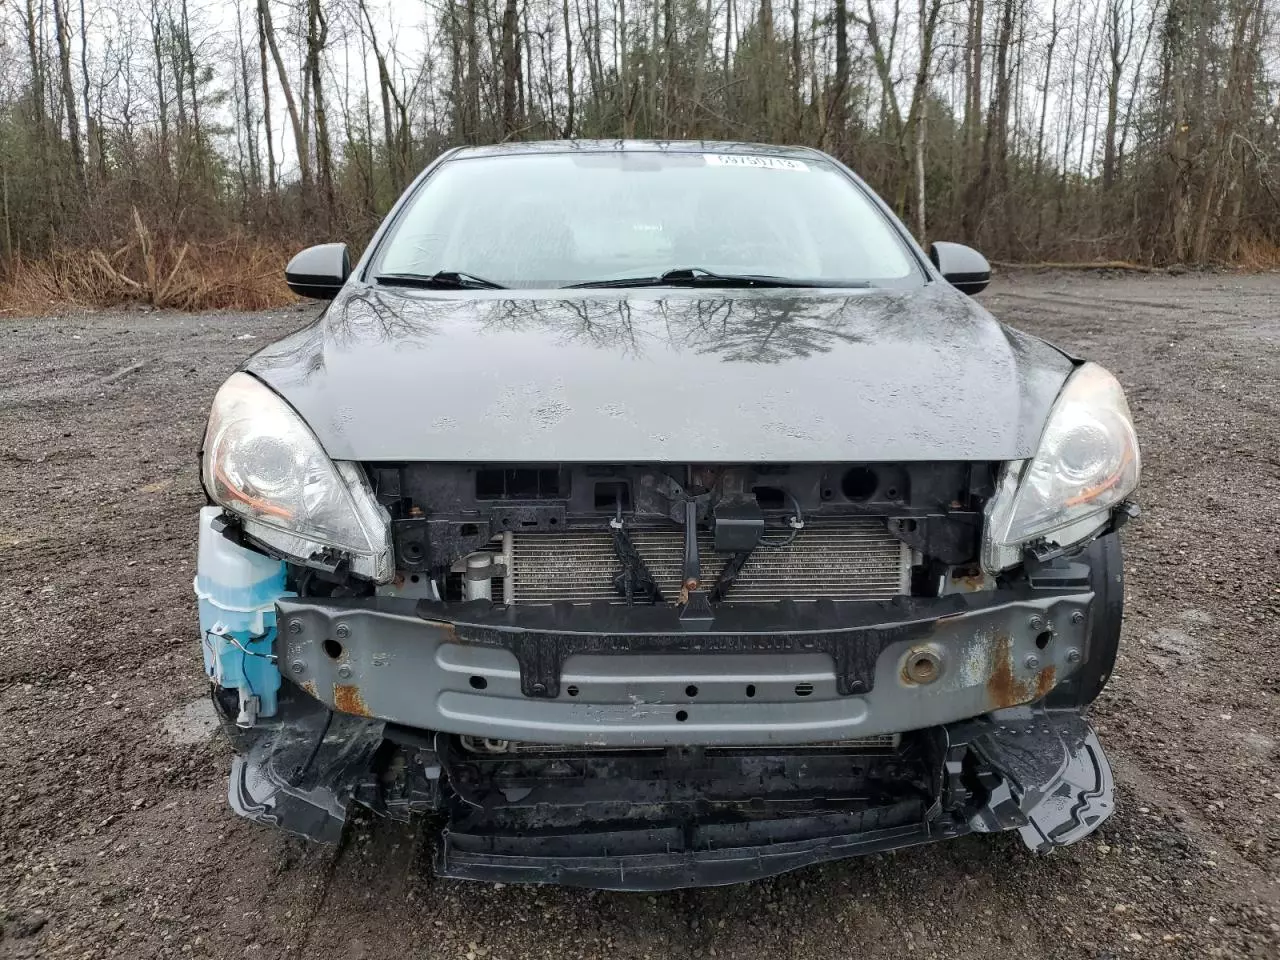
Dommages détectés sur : plaque d'immatriculation avant, pare-choc avant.
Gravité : majeur